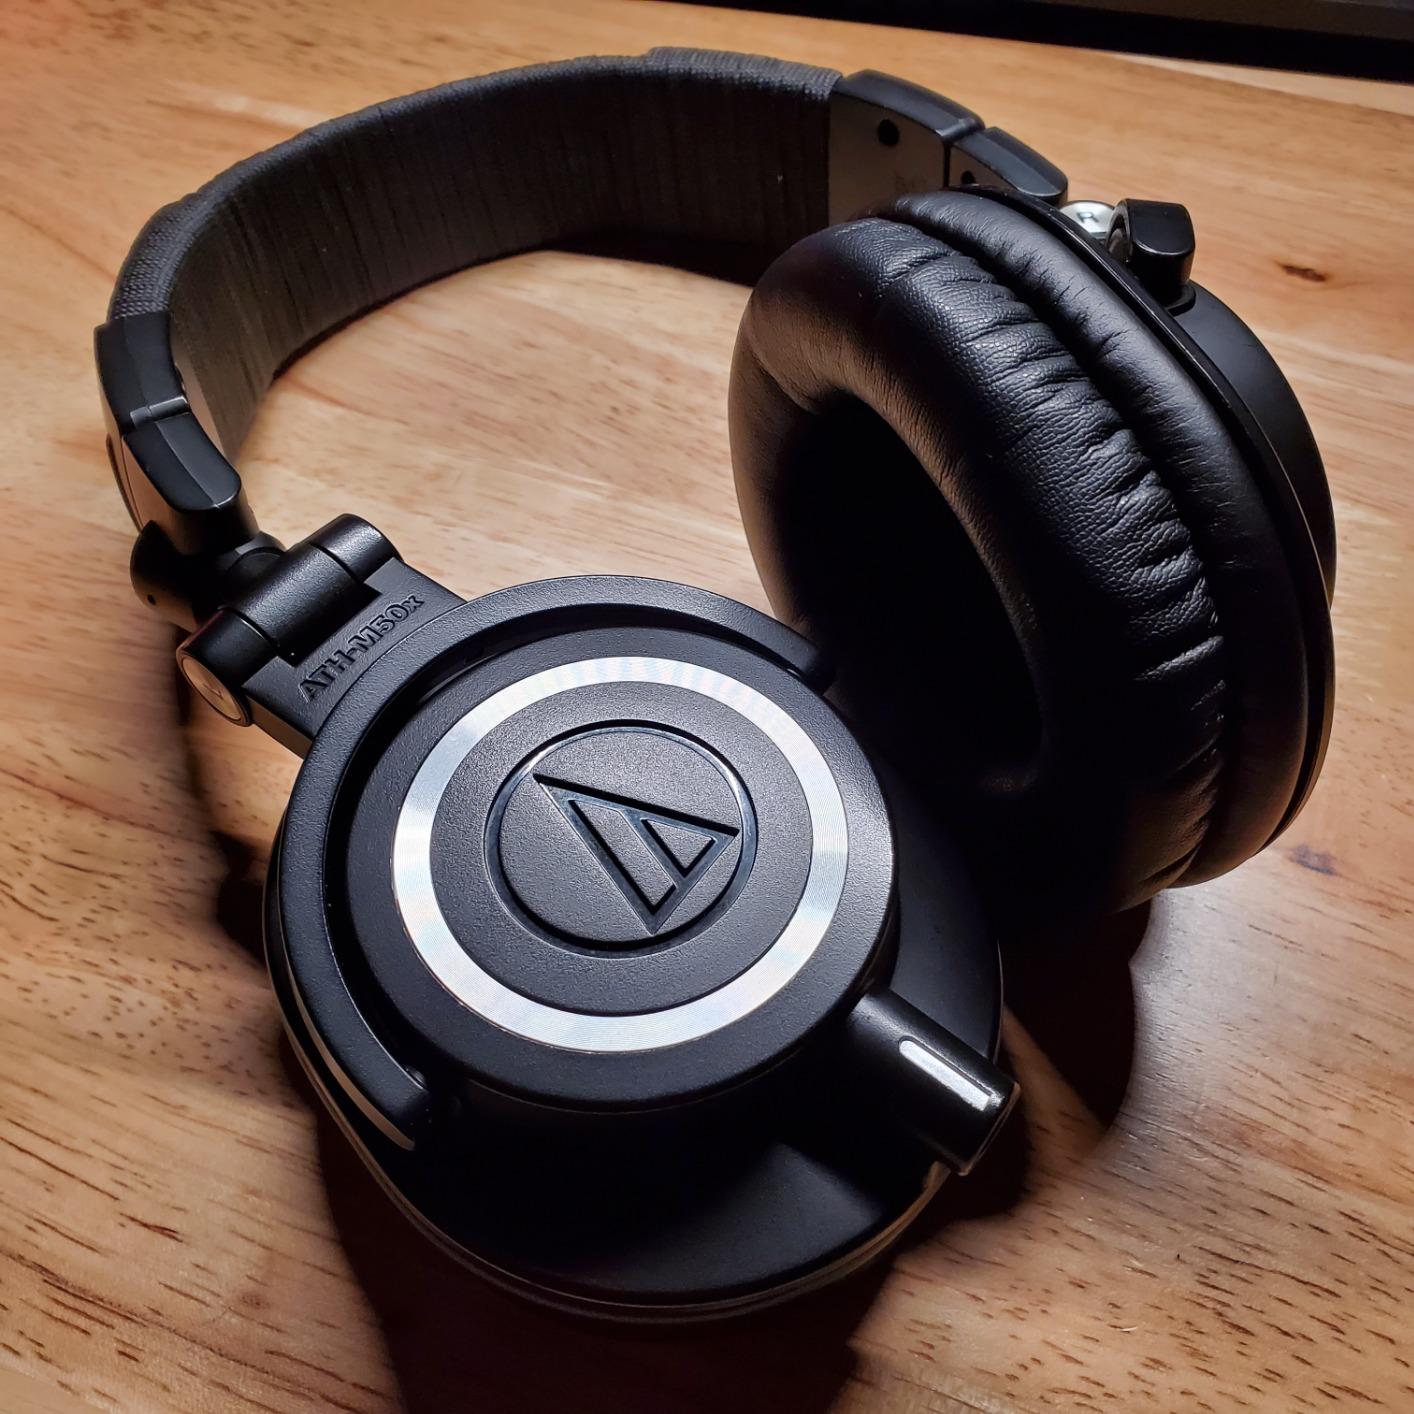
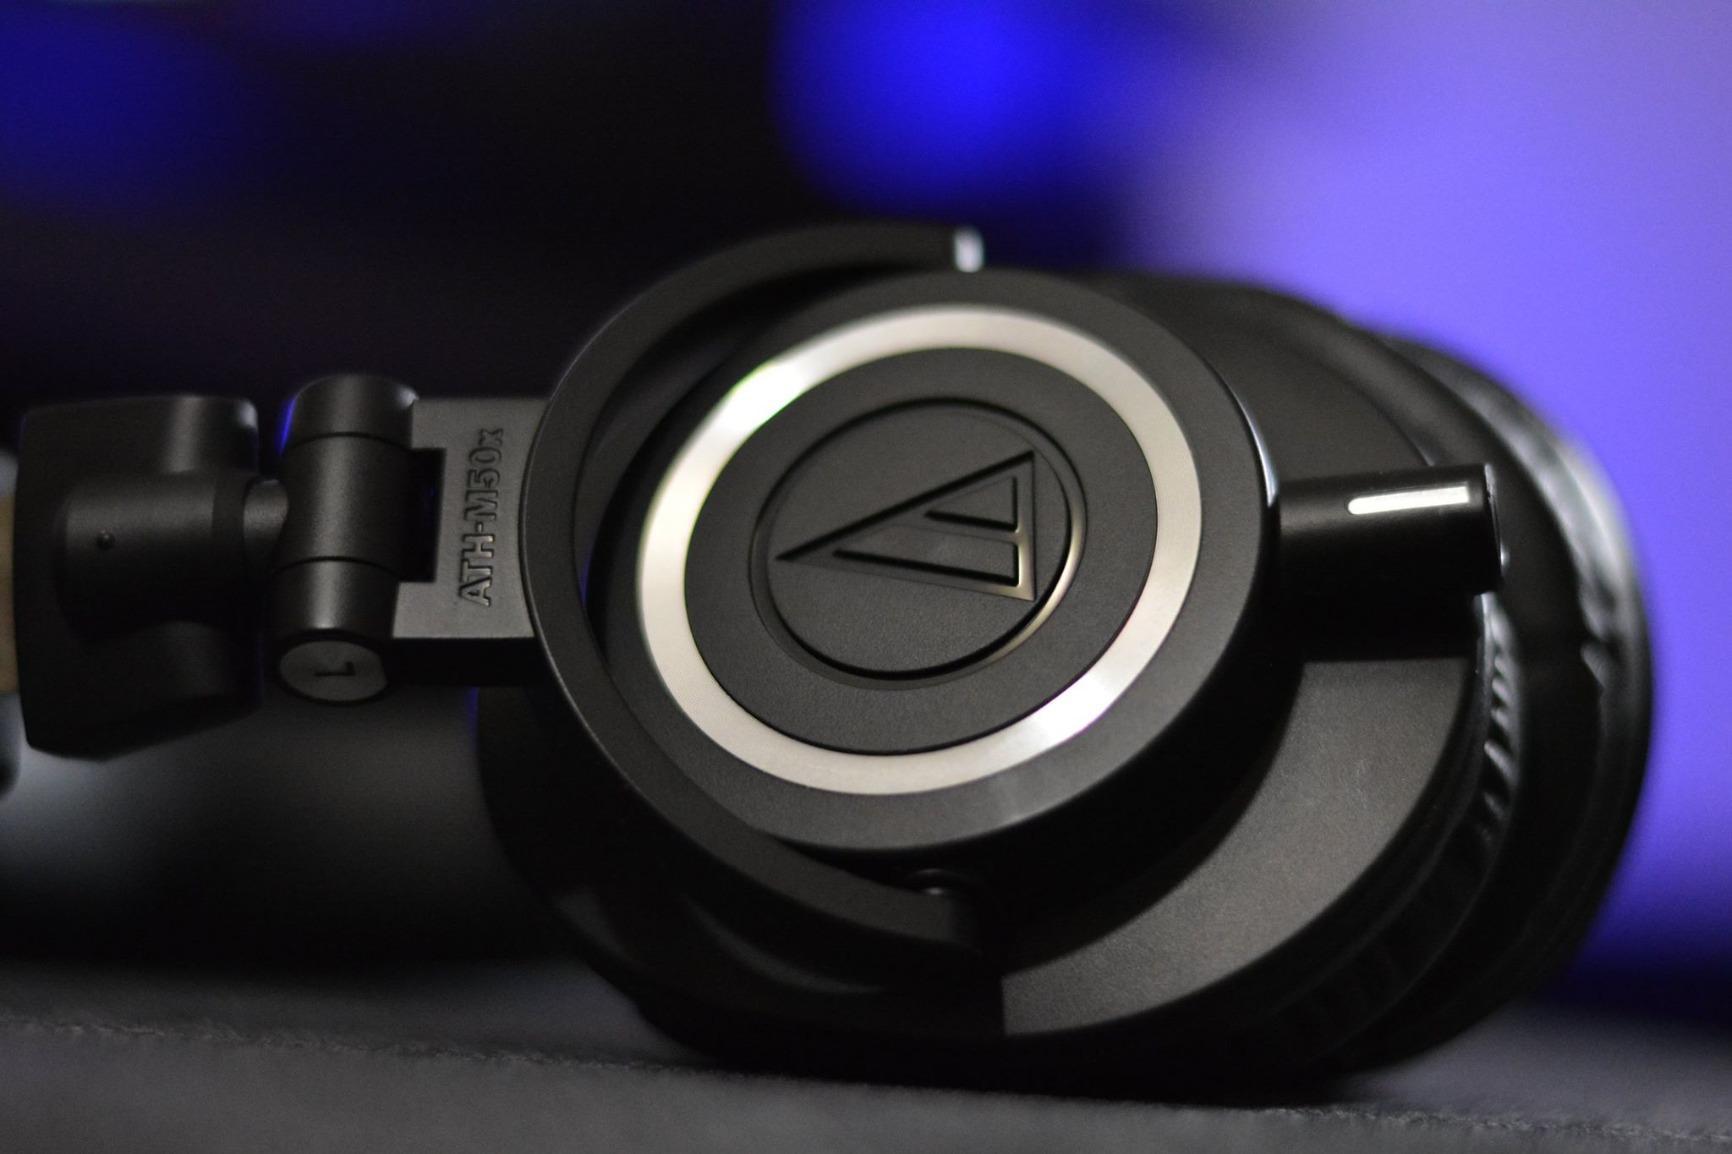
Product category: headphones
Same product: no